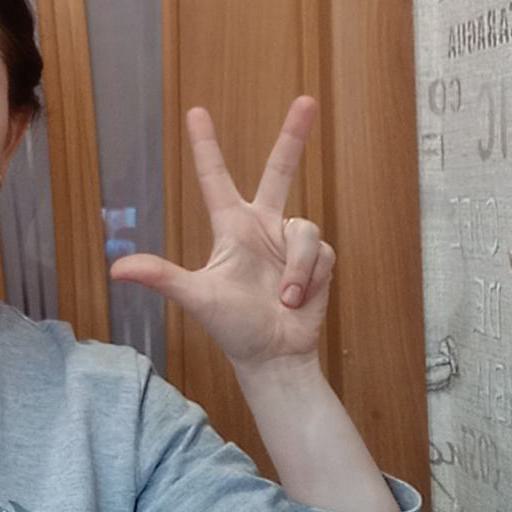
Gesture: three2